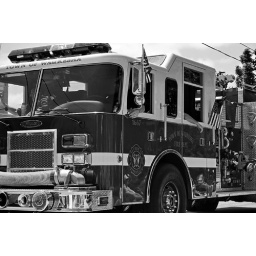
One Picture a Day for July 4, 2007Waukesha, WI 4th of July parade - Fire truck in black and white